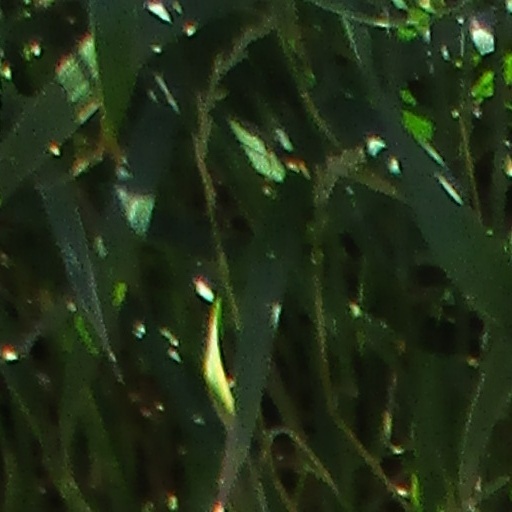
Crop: wheat